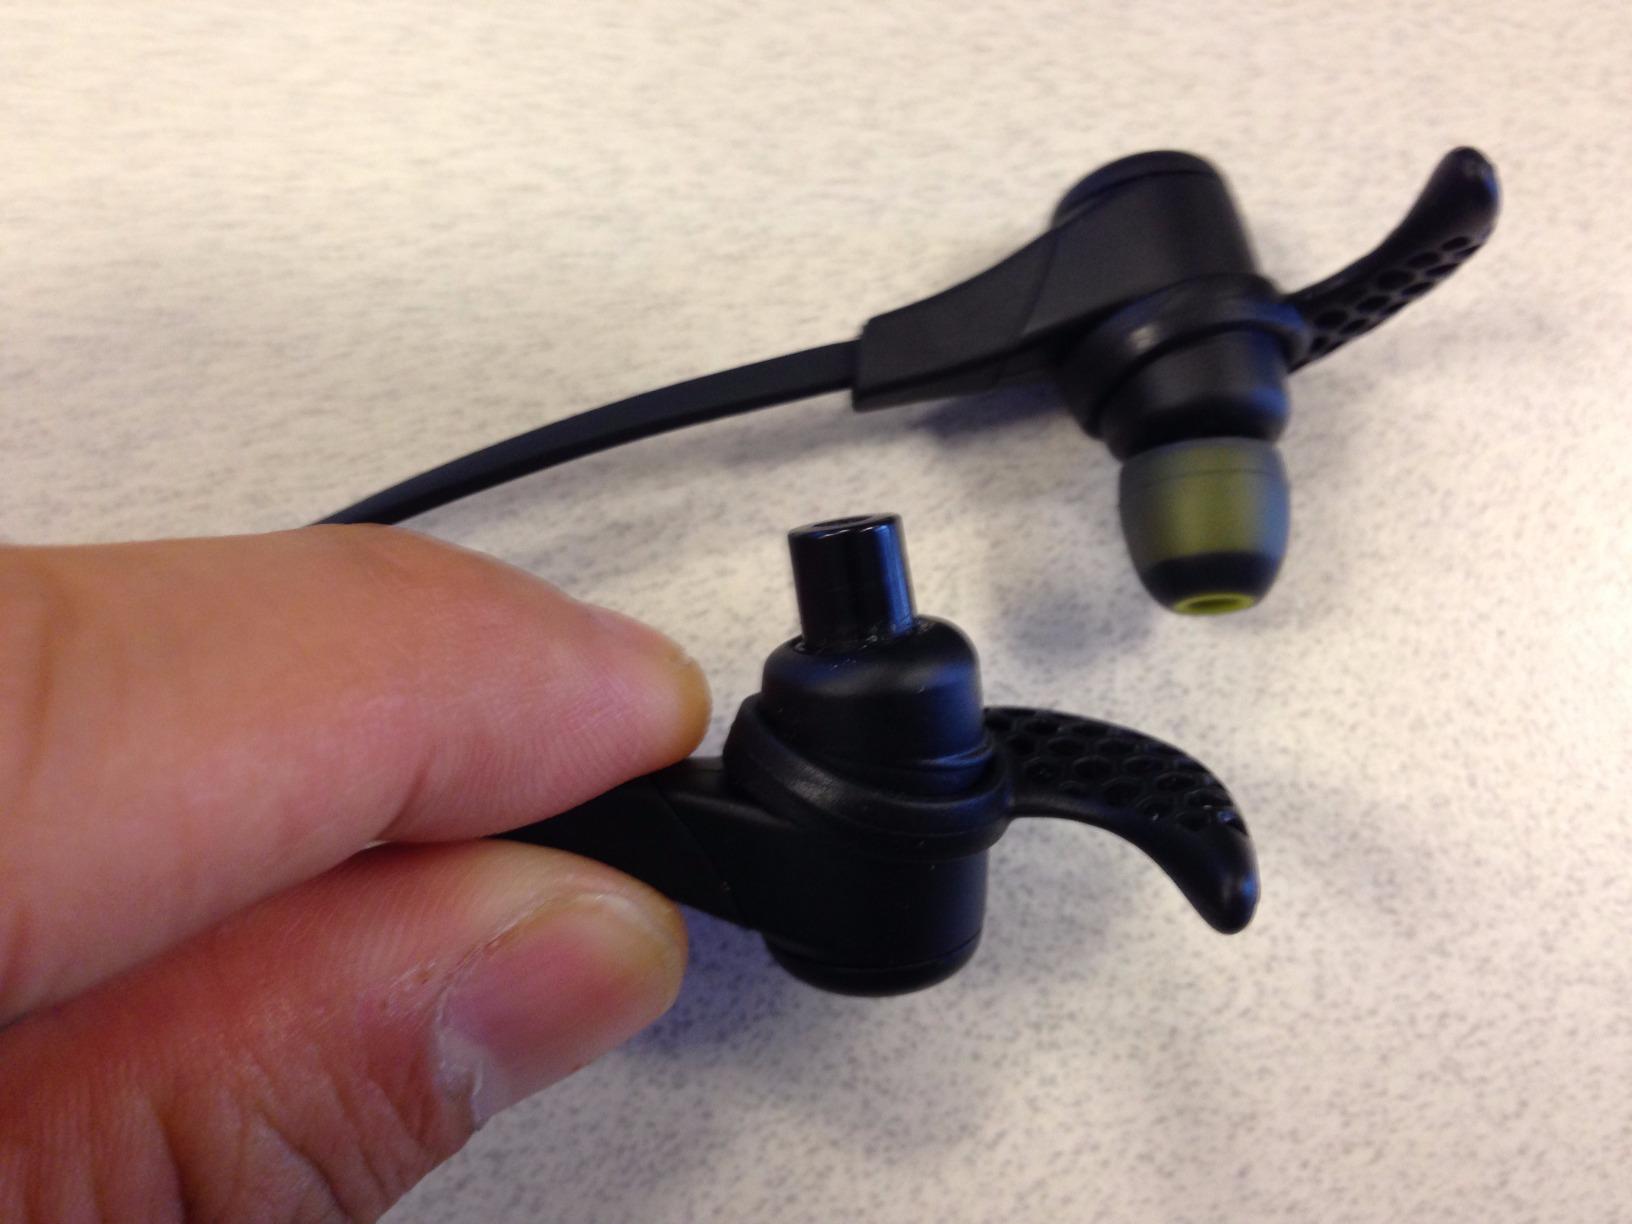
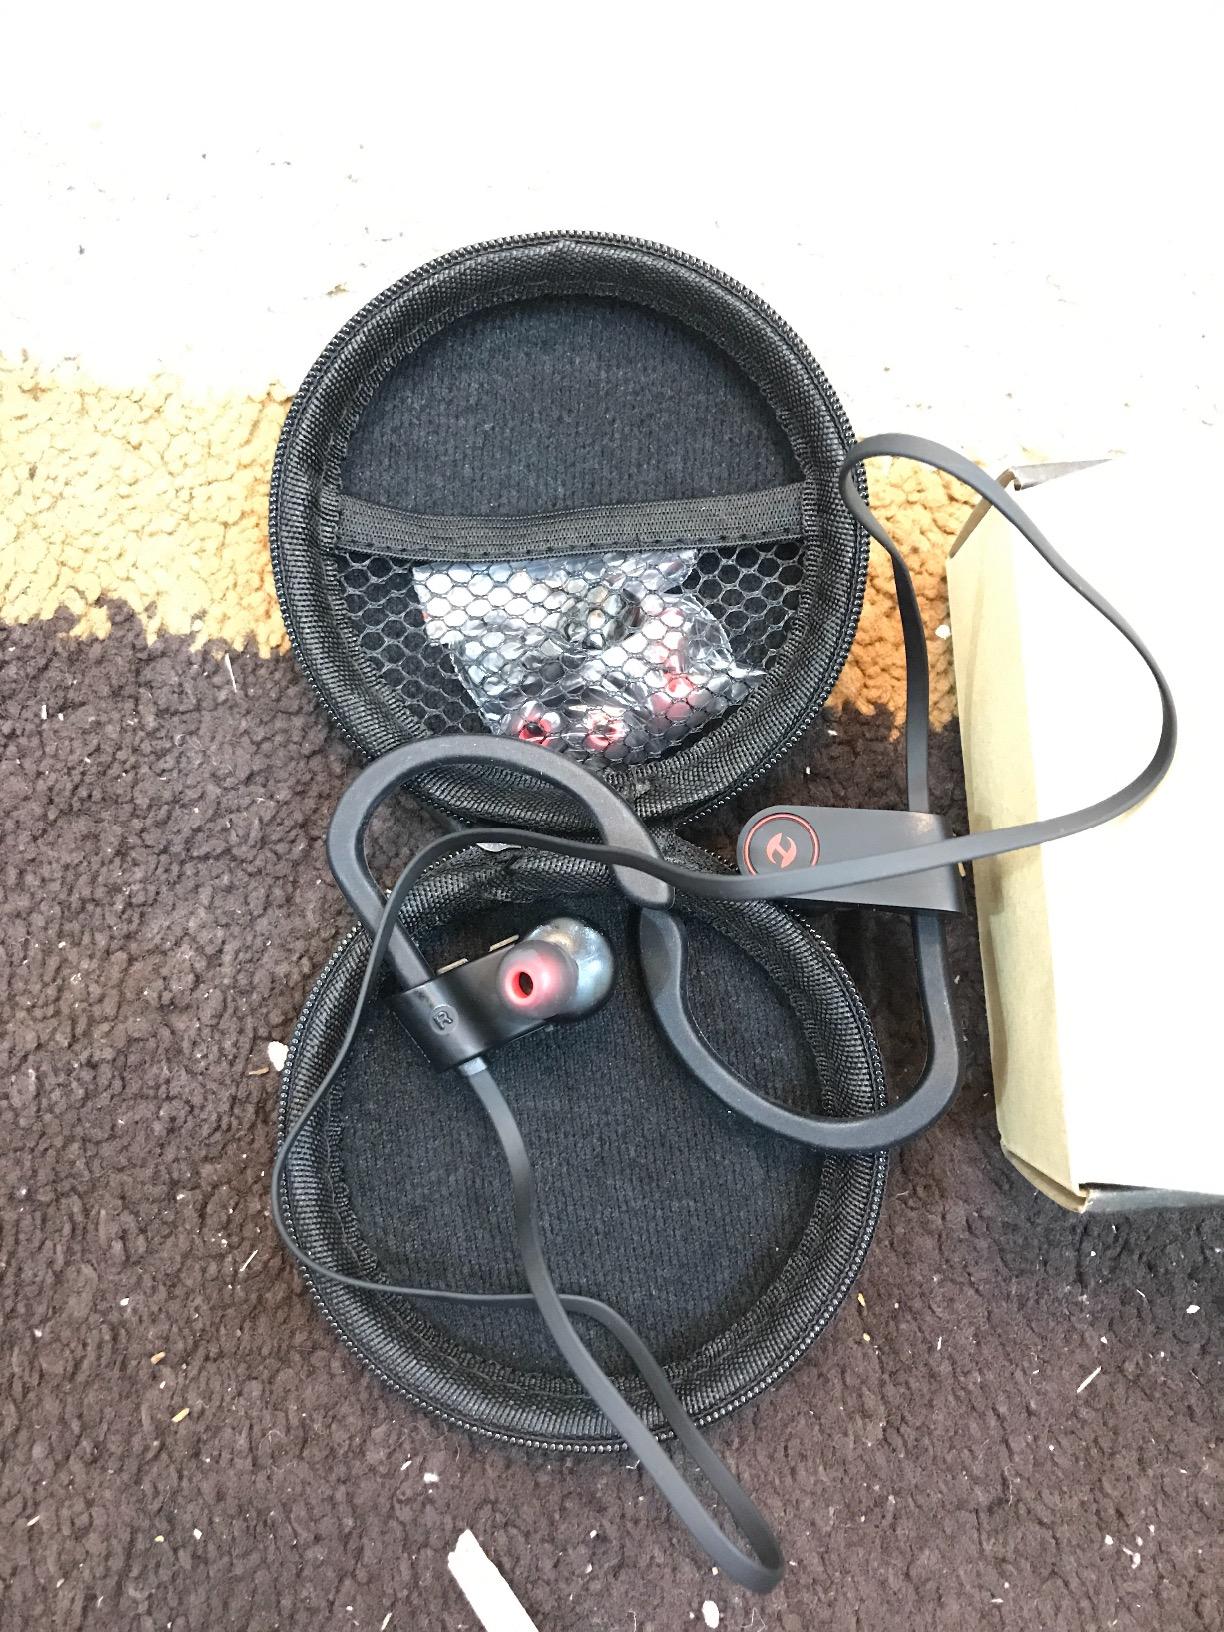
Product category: headphones
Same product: no